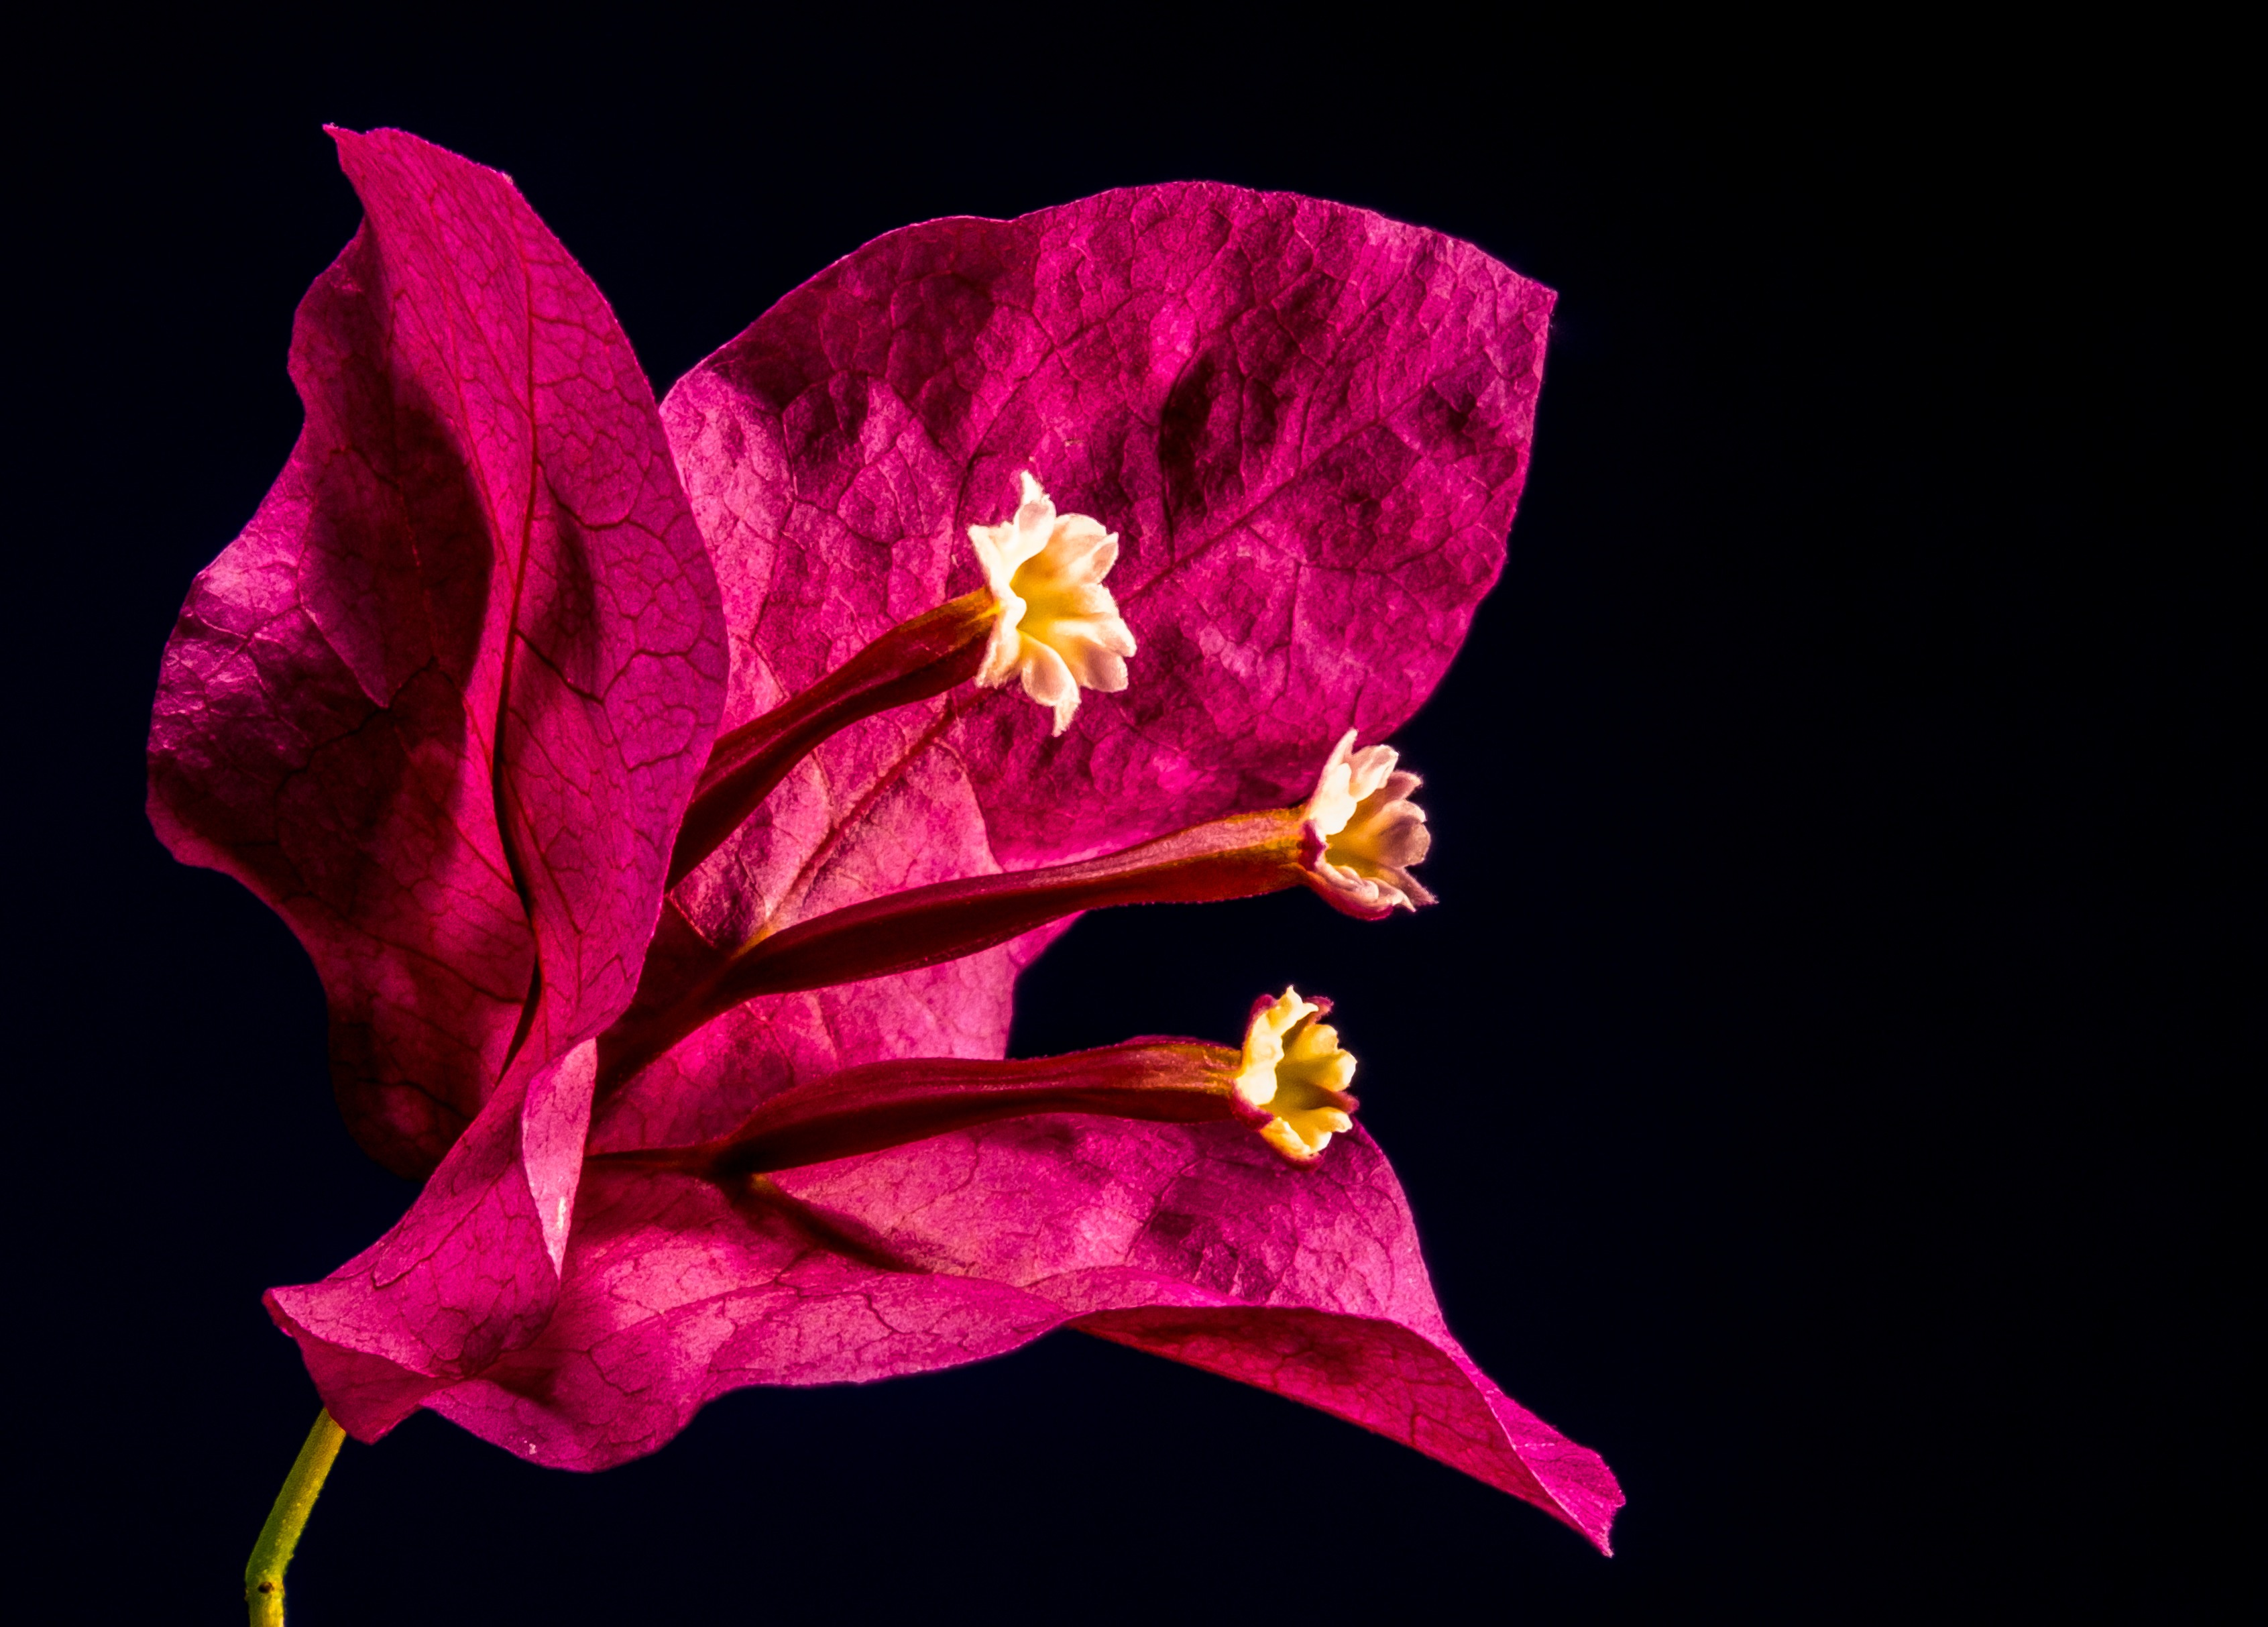
blossom, plant, photography, leaf, flower, purple, petal, bloom, red, color, pink, close, flora, human body, eye, organ, bougainvillea, macro photography, flowering plant, triple flower, bougainville, nyctaginaceae, four o clock plant, land plant